Flat slab subduction

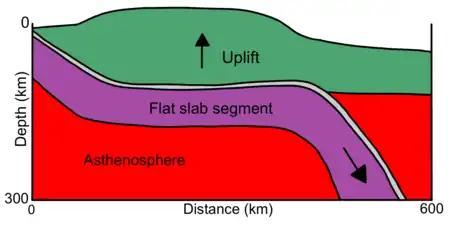
A diagram representing flat slab subduction

Flat slab subduction is characterized by a low subduction angle (<30 degrees to horizontal) beyond the seismogenic layer and a resumption of normal subduction far from the trench. A slab refers to the subducting lower plate. A broader definition of flat slab subduction includes any shallowly dipping lower plate, as in western Mexico. Flat slab subduction is associated with the pinching out of the asthenosphere, an inland migration of arc magmatism (magmatic sweep), and an eventual cessation of arc magmatism. The coupling of the flat slab to the upper plate is thought to change the style of deformation occurring on the upper plate's surface and form basement-cored uplifts like the Rocky Mountains. The flat slab also may hydrate the lower continental lithosphere and be involved in the formation of economically important ore deposits. During the subduction, a flat slab itself may deform or buckle, causing sedimentary hiatus in marine sediments on the slab. The failure of a flat slab is associated with ignimbritic volcanism and the reverse migration of arc volcanism. Multiple working hypotheses about the cause of flat slabs are subduction of thick, buoyant oceanic crust (15–20 km) and trench rollback accompanying a rapidly overriding upper plate and enhanced trench suction. The west coast of South America has two of the largest flat slab subduction zones. Flat slab subduction is occurring at 10% of subduction zones.